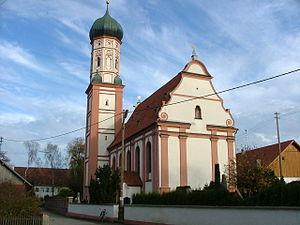
Caspar Feichtmayr est un « maçon et chef de chantier », donc un bâtisseur. C'est le premier représentant de la famille d'artistes Feuchtmayer.